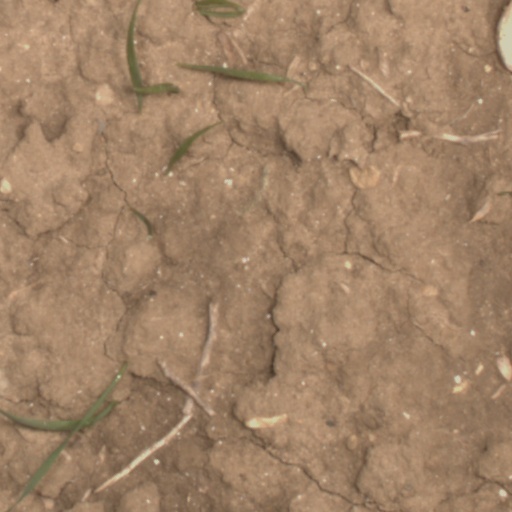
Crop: wheat